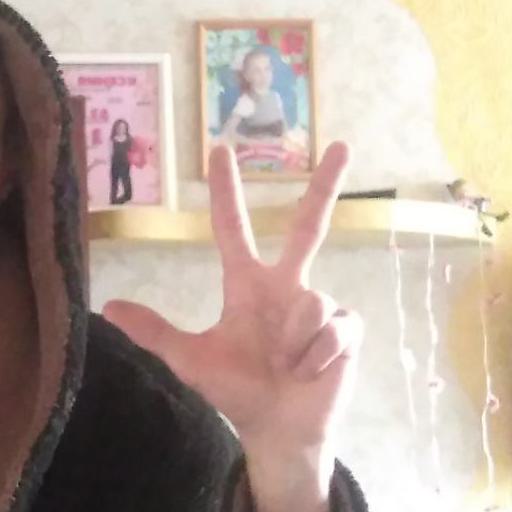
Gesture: three2